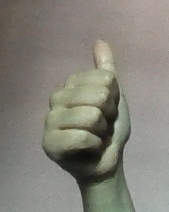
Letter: aleff